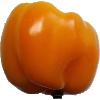
Label: yellow_pepper